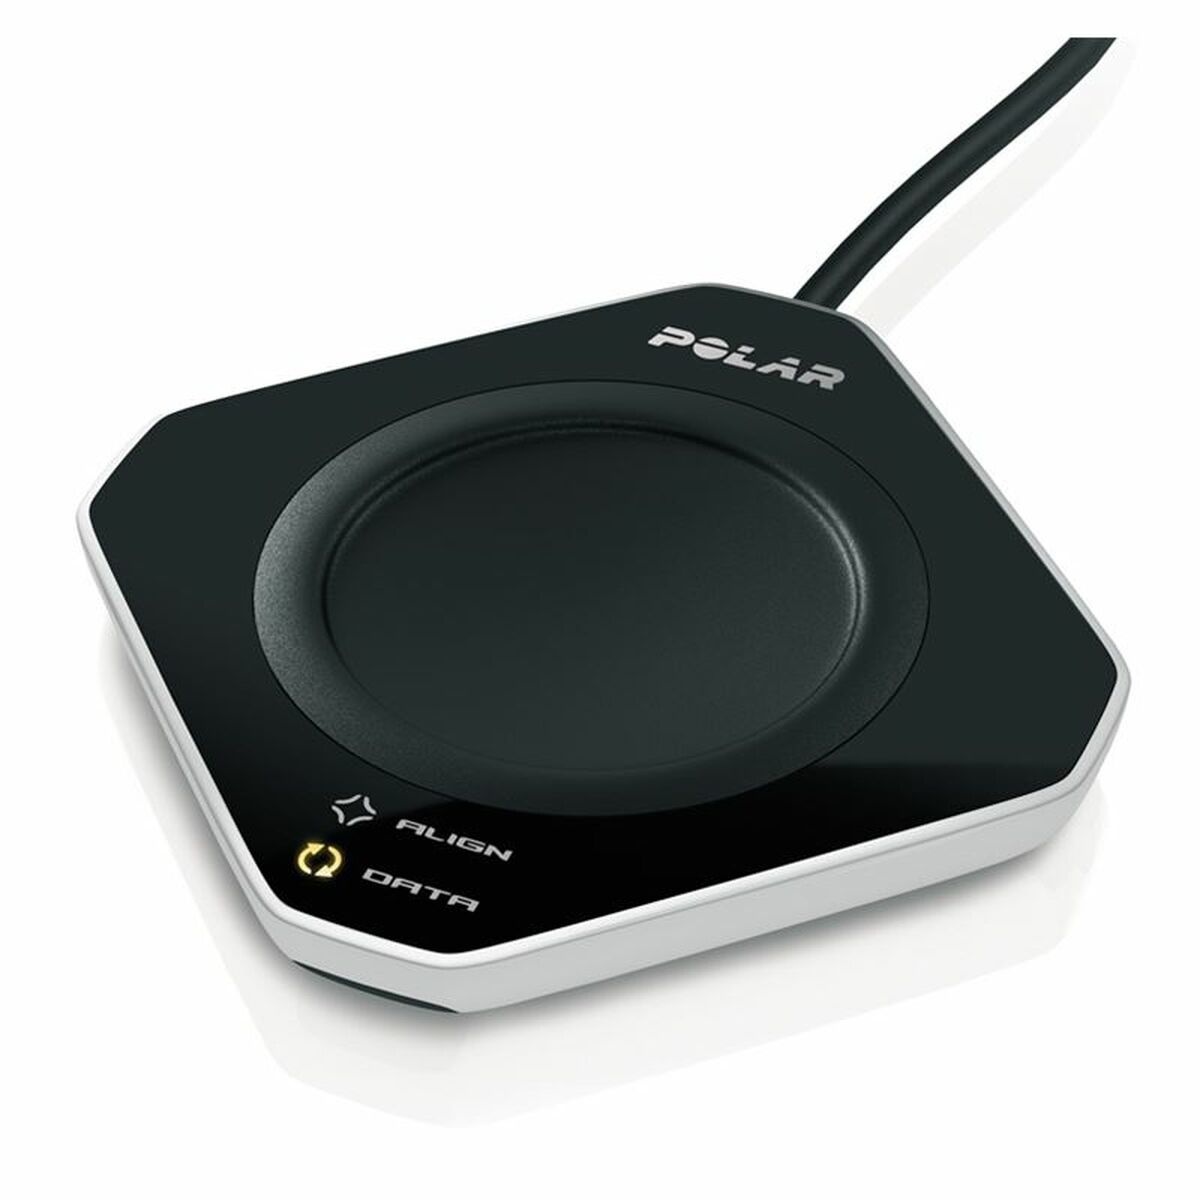
Sender Polar FlowLink
Mit diesen Vorschlägen, die Jung und Alt begeistern werden, ist der Sommerspaß garantiert! Kaufen Sie Sender Polar FlowLink ] und genießen Sie Ihre Freizeit! Anschlüsse: USB x 1 USB Art: Sender Farbe: Schwarz Material: Kunststoff Merkmale: Wireless LED-Betriebsanzeige Geschlecht: Unisex-Erwachsene
Brand: Polar
Category: Sporting Goods > Fitness & General Exercise Equipment > Cardio > Cardio Machine Accessories & Parts > Exercise Bike Accessories & Parts > Exercise Bike Computers